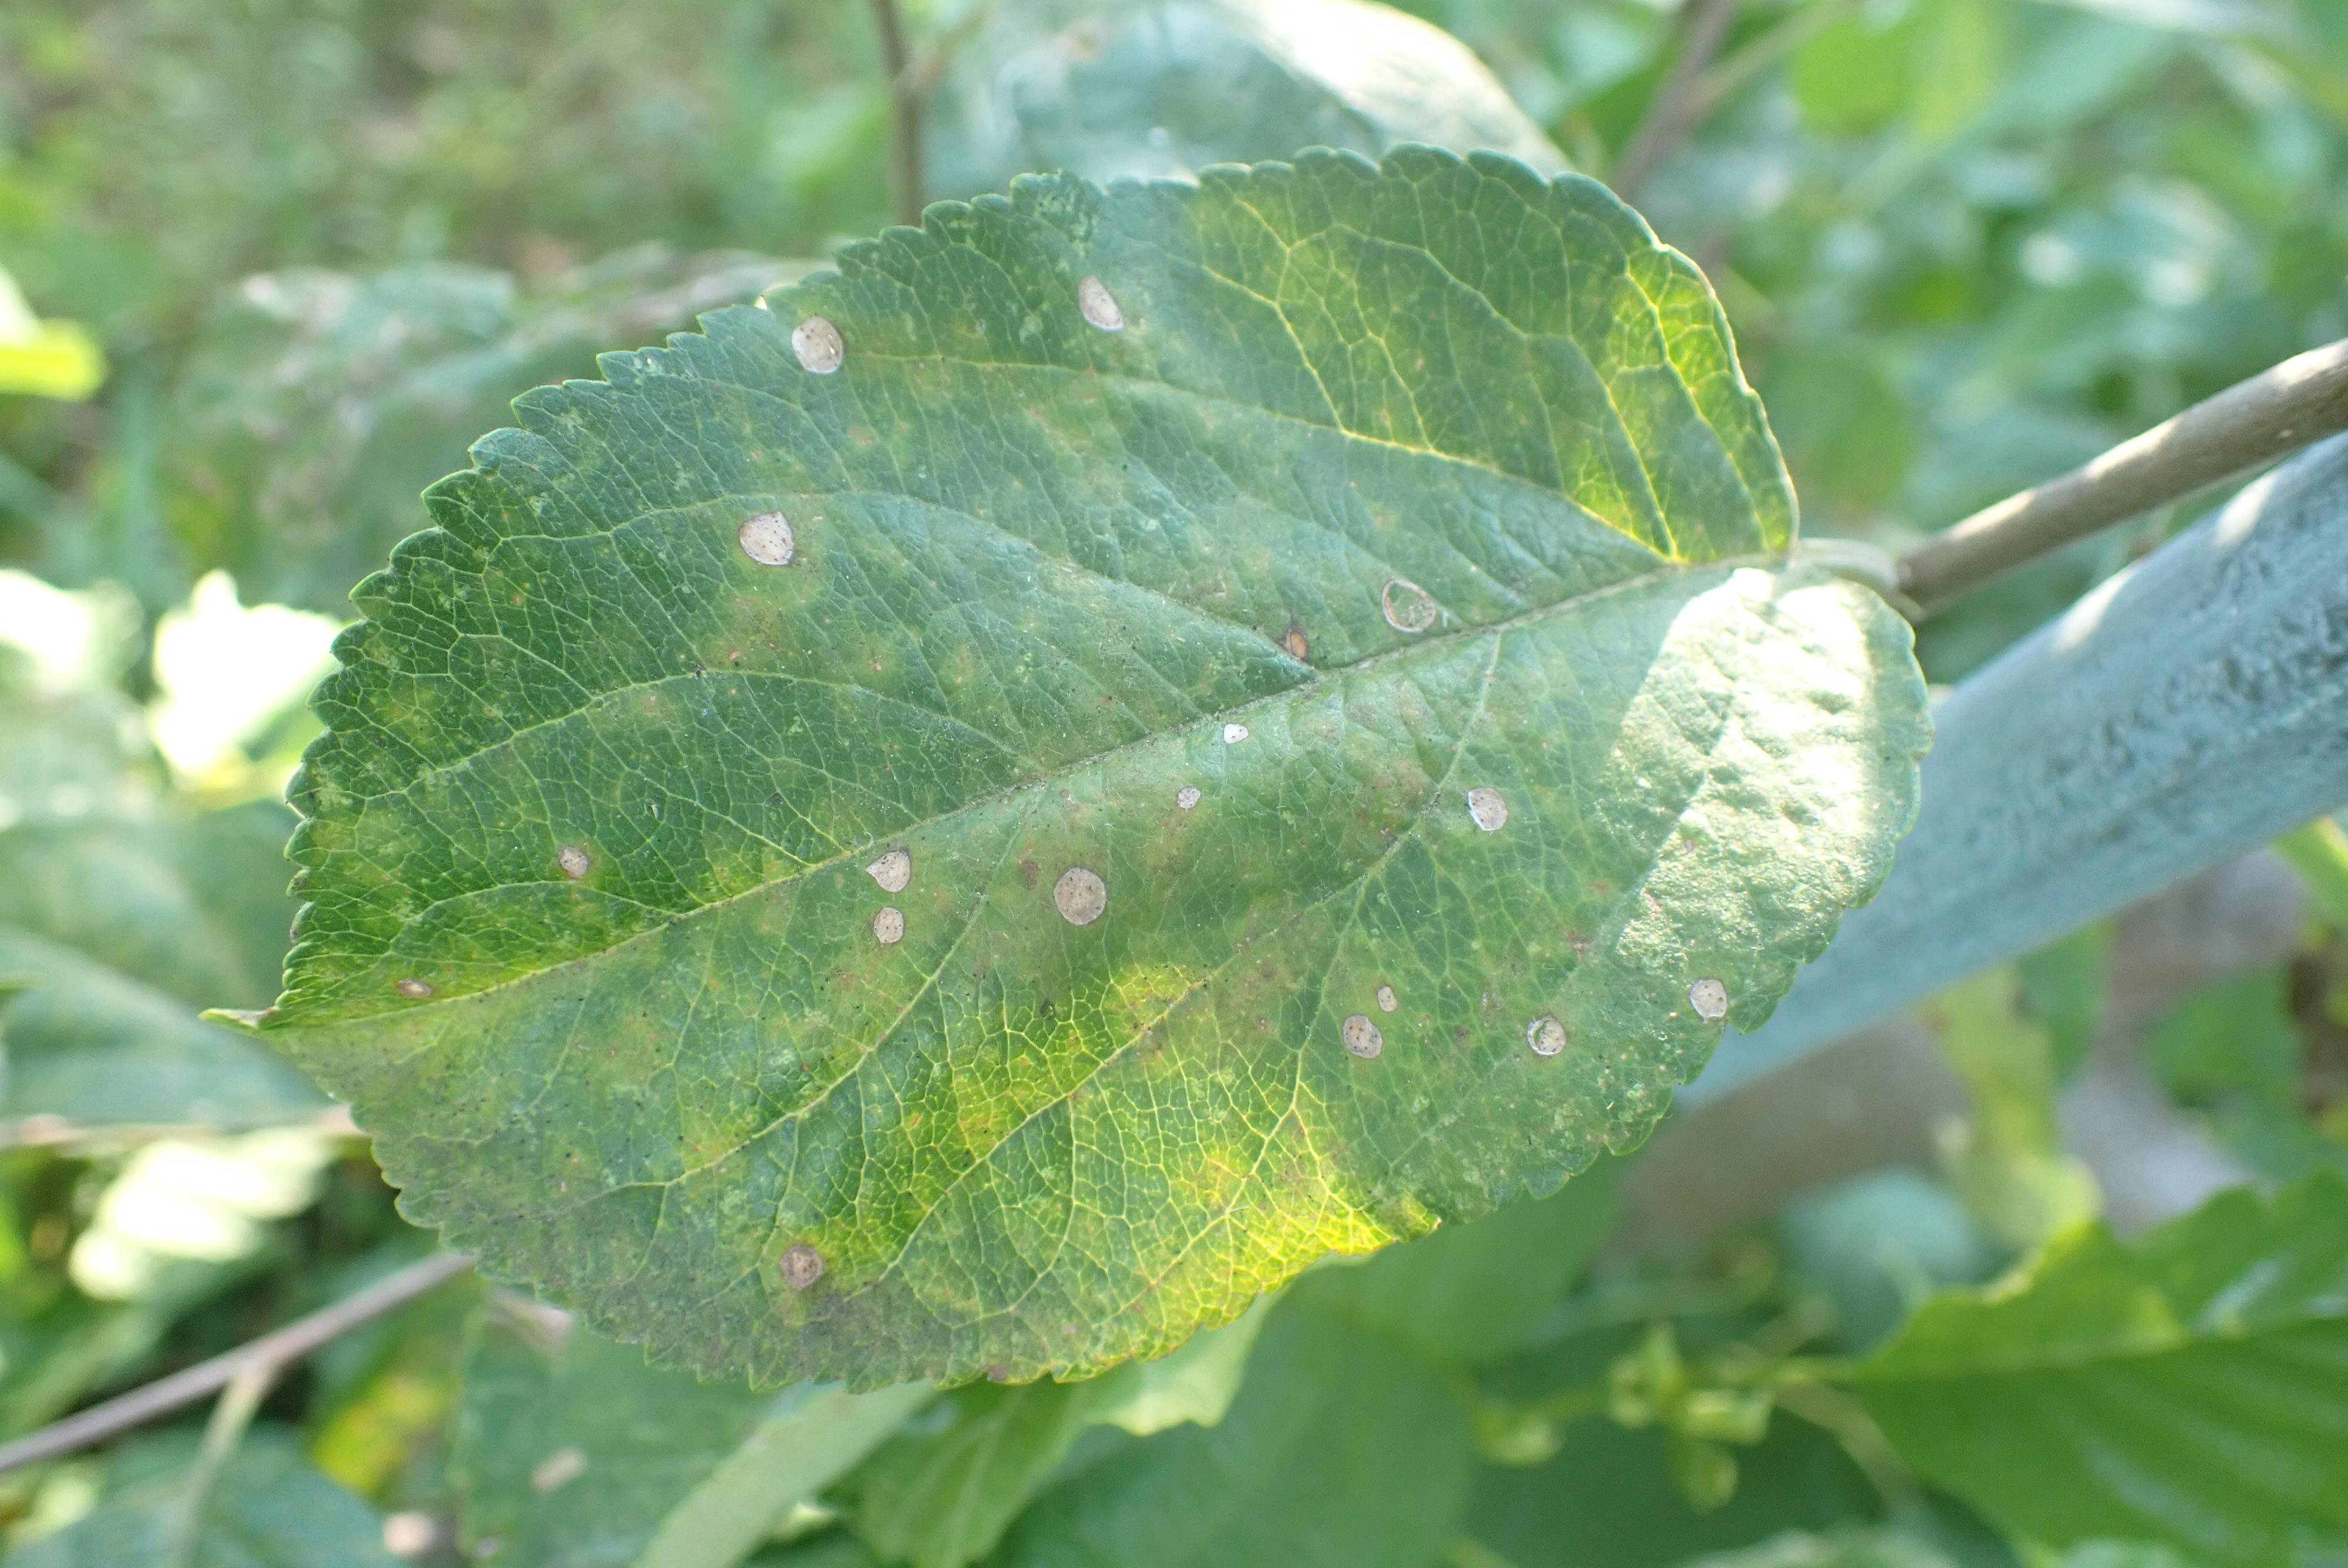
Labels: scab, frog_eye_leaf_spot